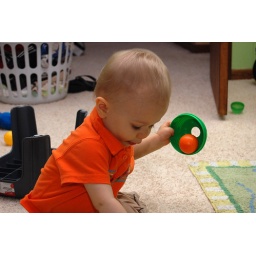
ball in bowl 2